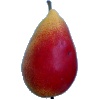
Label: Pear 2